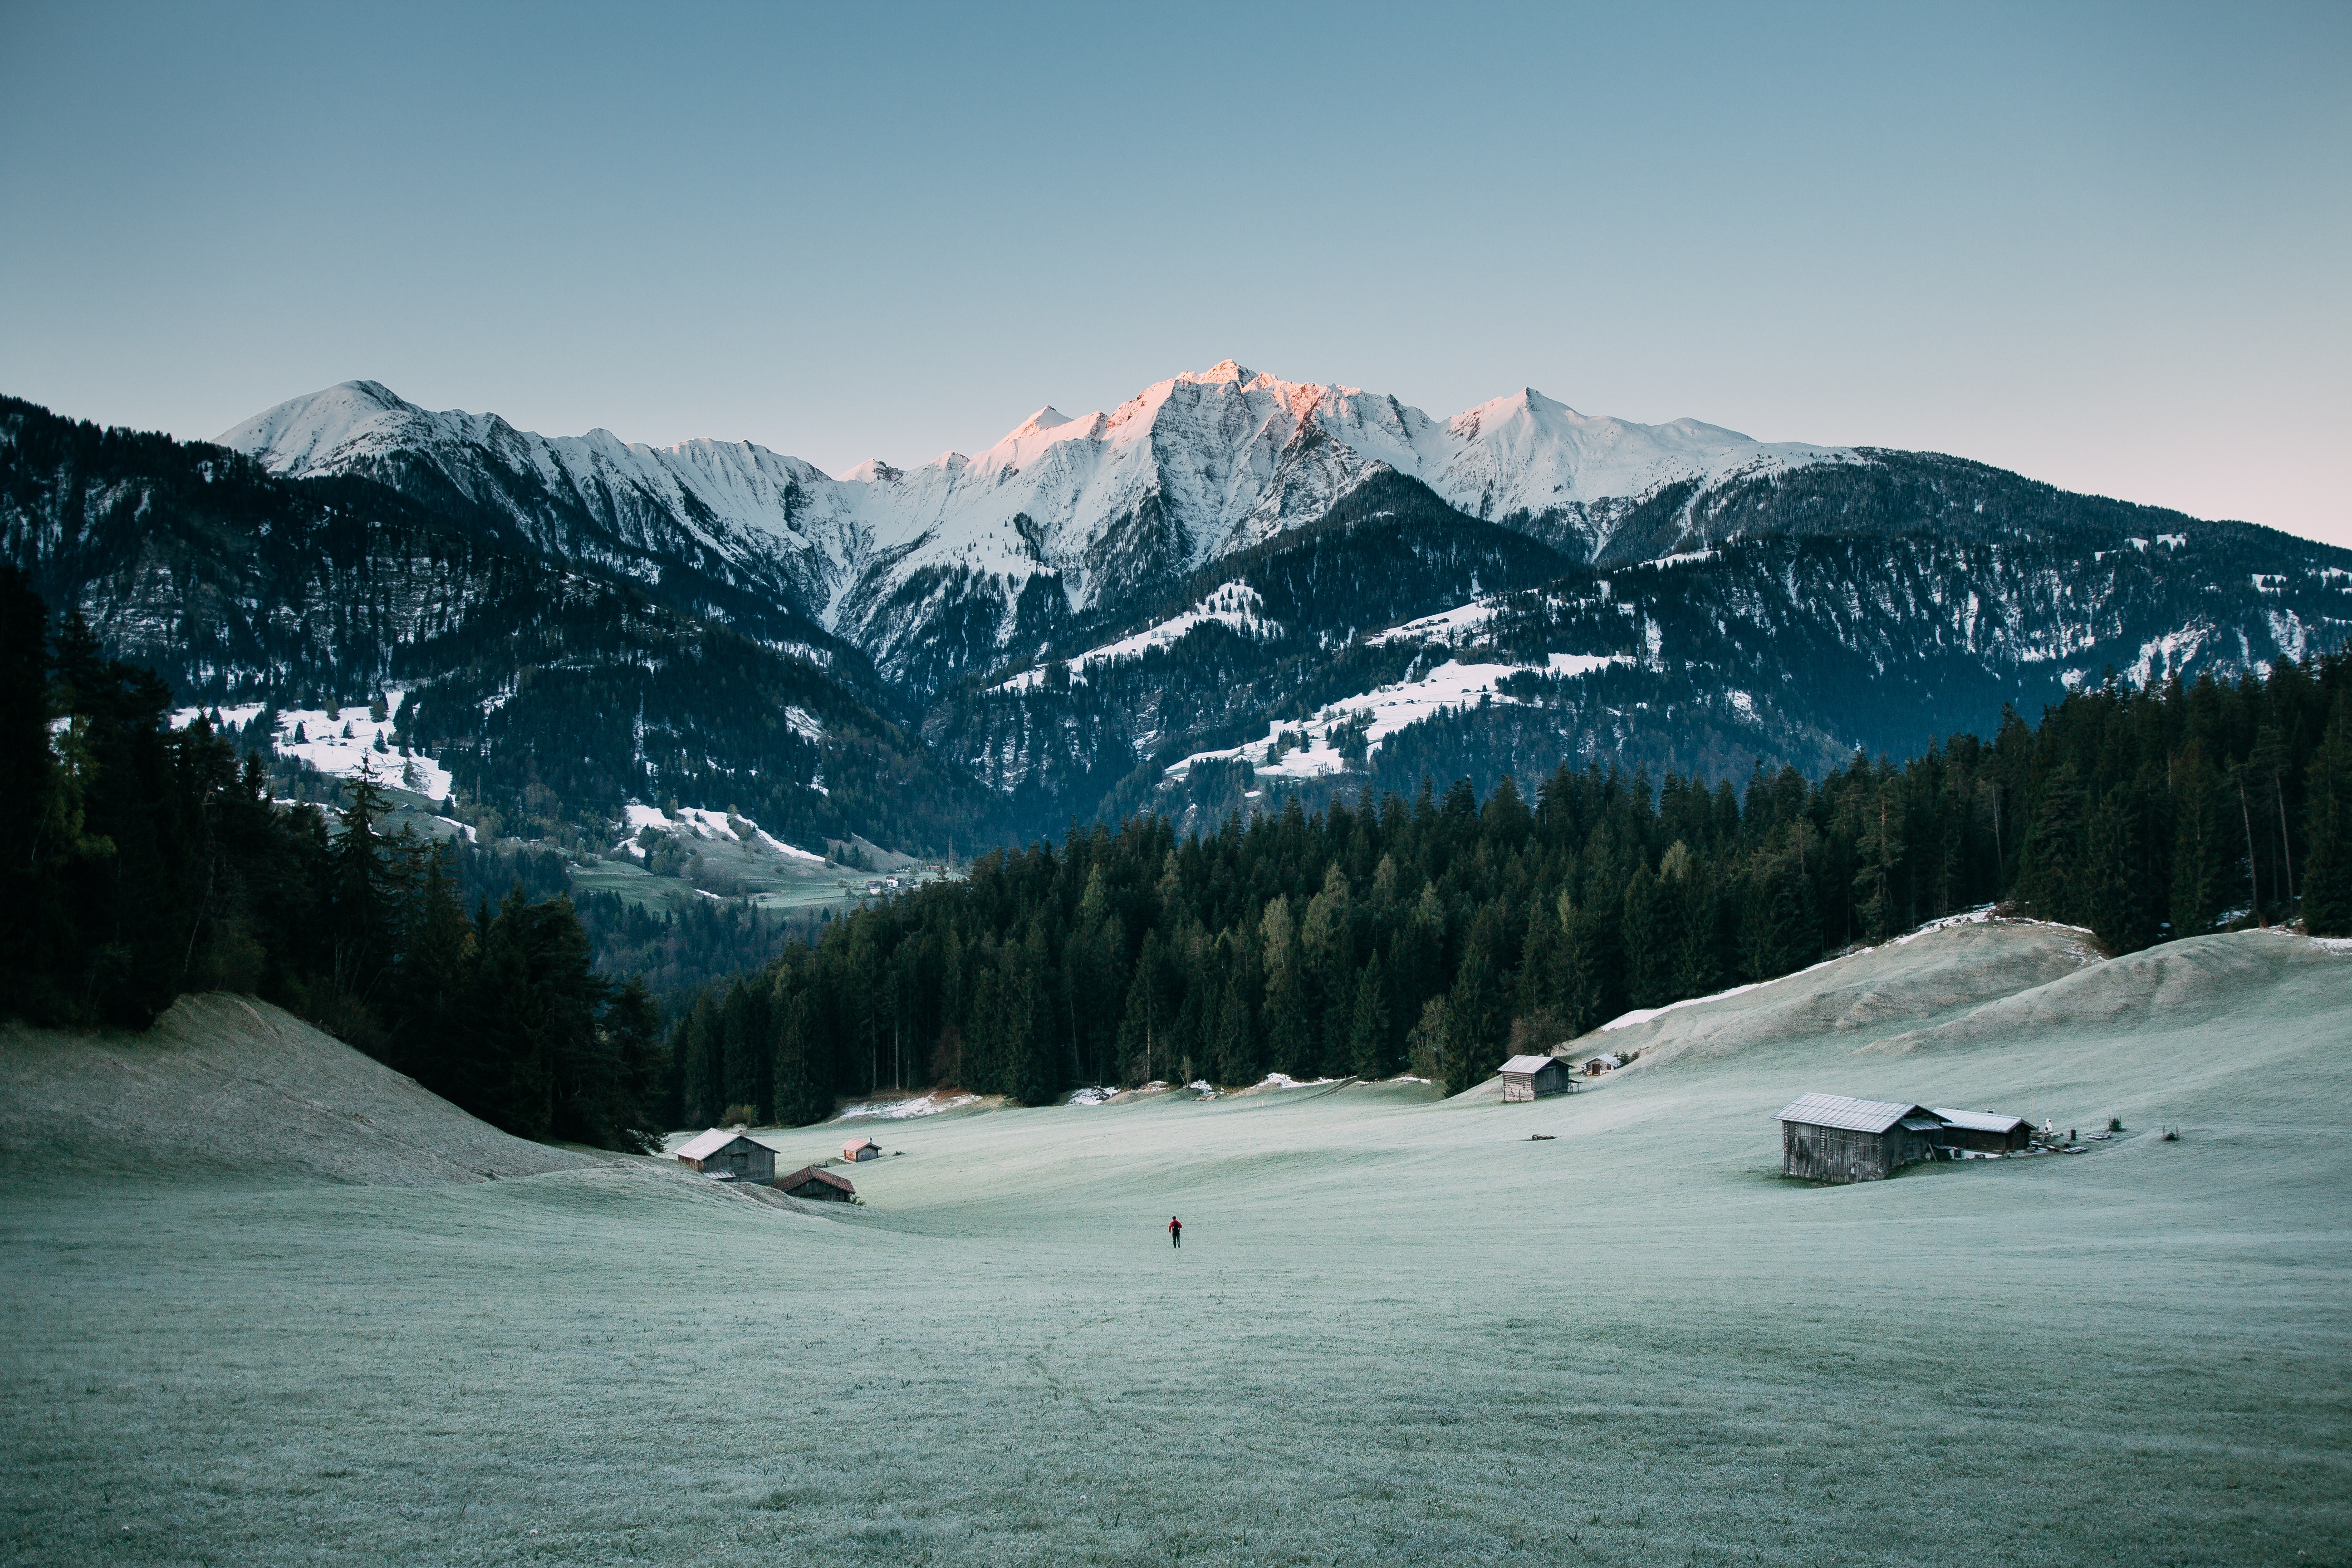
landscape, tree, nature, forest, horizon, mountain, snow, winter, cloud, sky, sunlight, morning, hill, lake, valley, mountain range, range, ice, arctic, ridge, cool image, massif, alps, outbuilding, fell, cool photo, piste, freezing, mountainous landforms, glacial landform, mount scenery